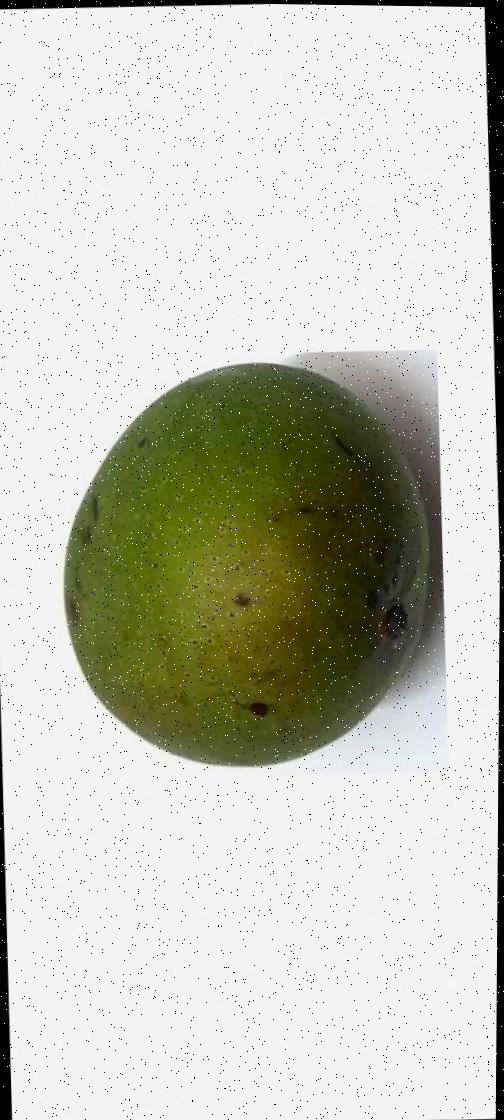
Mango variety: Ashshina Zhinuk